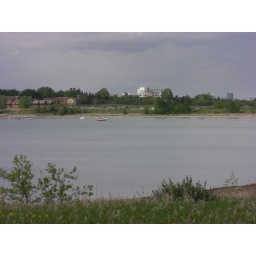
The houses overlook their boats upon the beach